Cenél nÓengusa

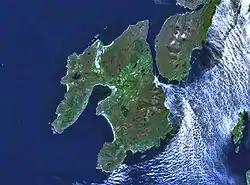
NASA Landsat image of Islay.

The Genelaig Albanensium, a series of genealogies attached to Senchus proper, gives the ancestry of a certain Óengus. This calls him Óengus, son of Boib, son of Rónán, son of Áedán, son of C[h]abléni (the Senchus gives Capléne), son of Nadsluaig, son of Rónán, son of Óengus Mór mac Eirc. In this genealogy, Nadsluaig is a grandson of Óengus Mór, and not his son, otherwise the genealogy in the Senchus matches this as far as Áedán. Marjorie Ogilvie Anderson suggested that this genealogy dates from the early 8th century, as do those given for the other kindreds in the same source, and reflects a second census undertaken at about that time.